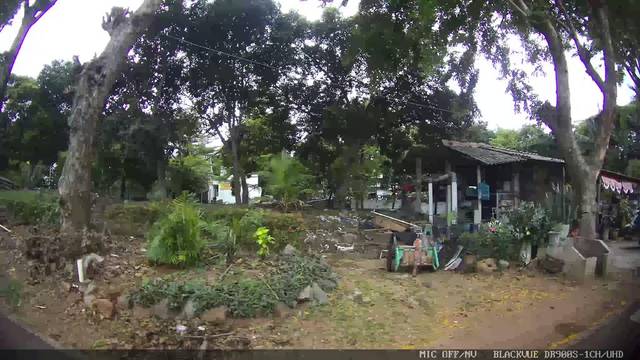
Region: Indonesia
Coordinates: -6.128, 106.825